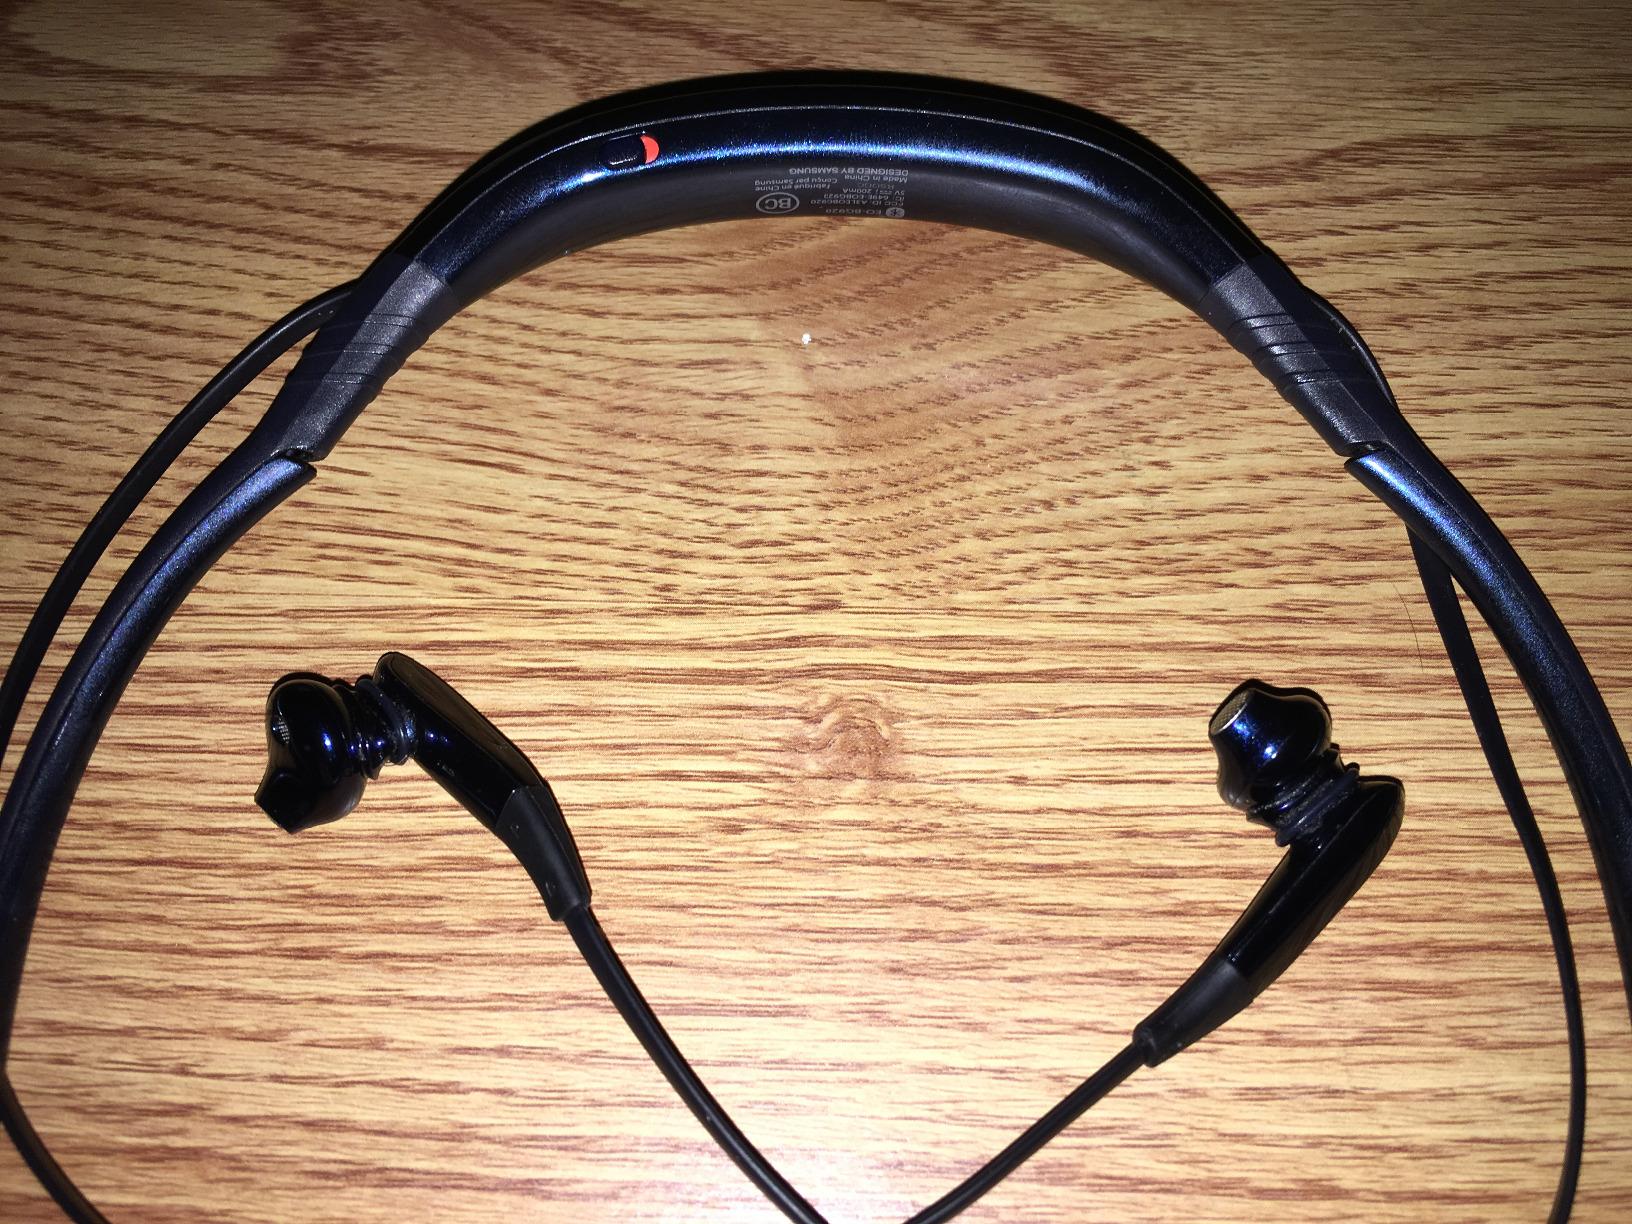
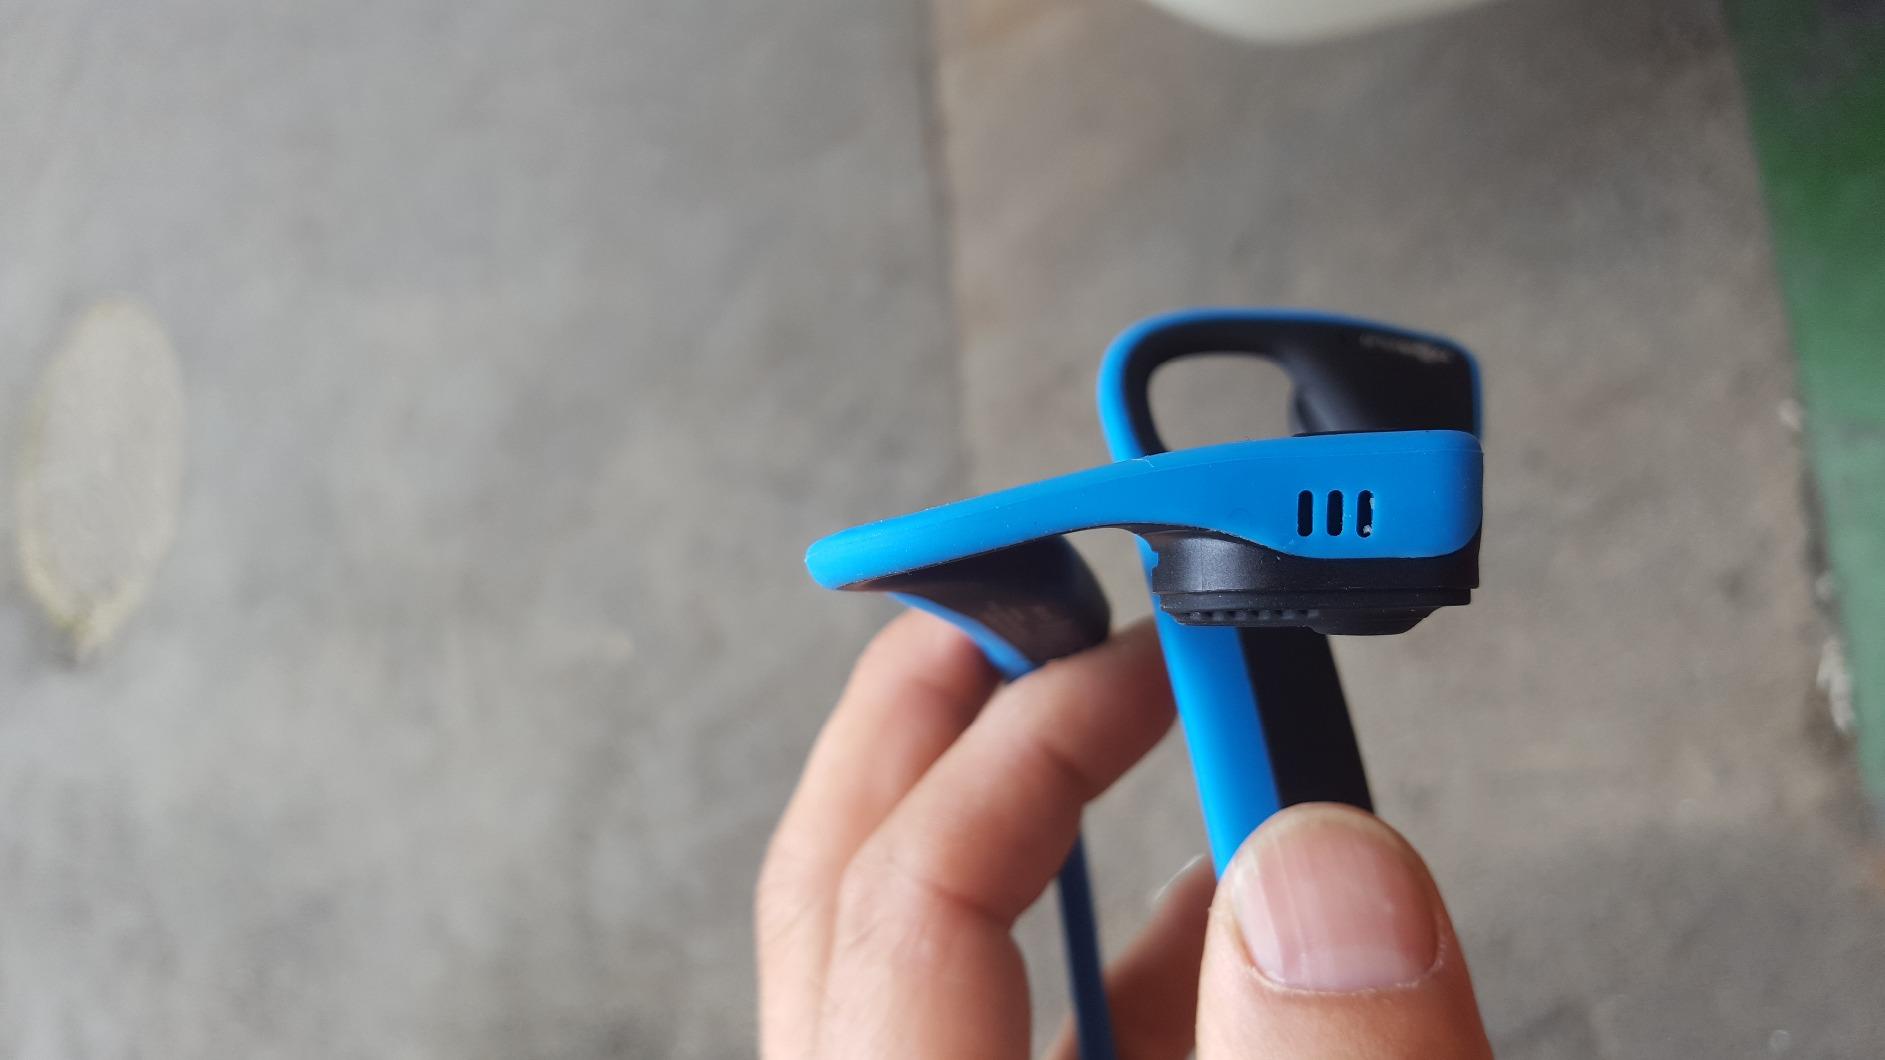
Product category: headphones
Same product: no